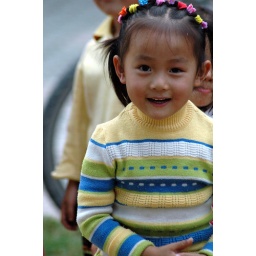
A preious girl flashes a smile for the camera near the river in Jinghong, Yunnan.